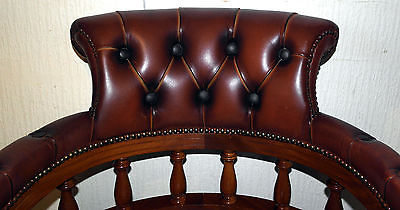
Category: chair